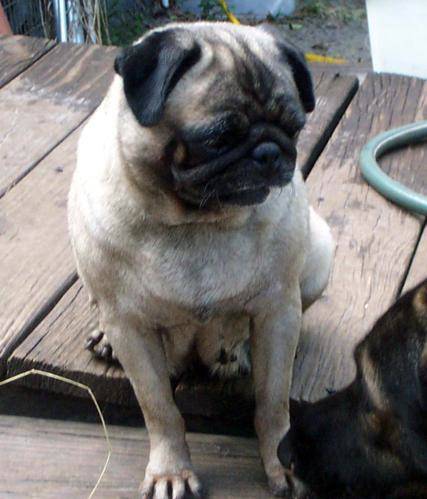
Label: dog